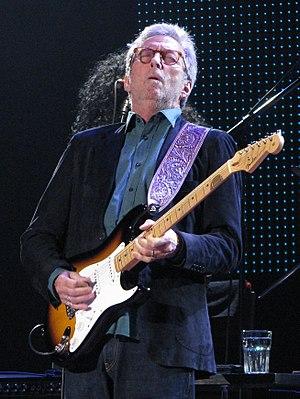
La chronologie du blues présente sur une échelle de temps les événements marquants de chaque année dans le domaine du blues et des différents courants qui en sont issus, comme le boogie woogie ou le rhythm and blues.